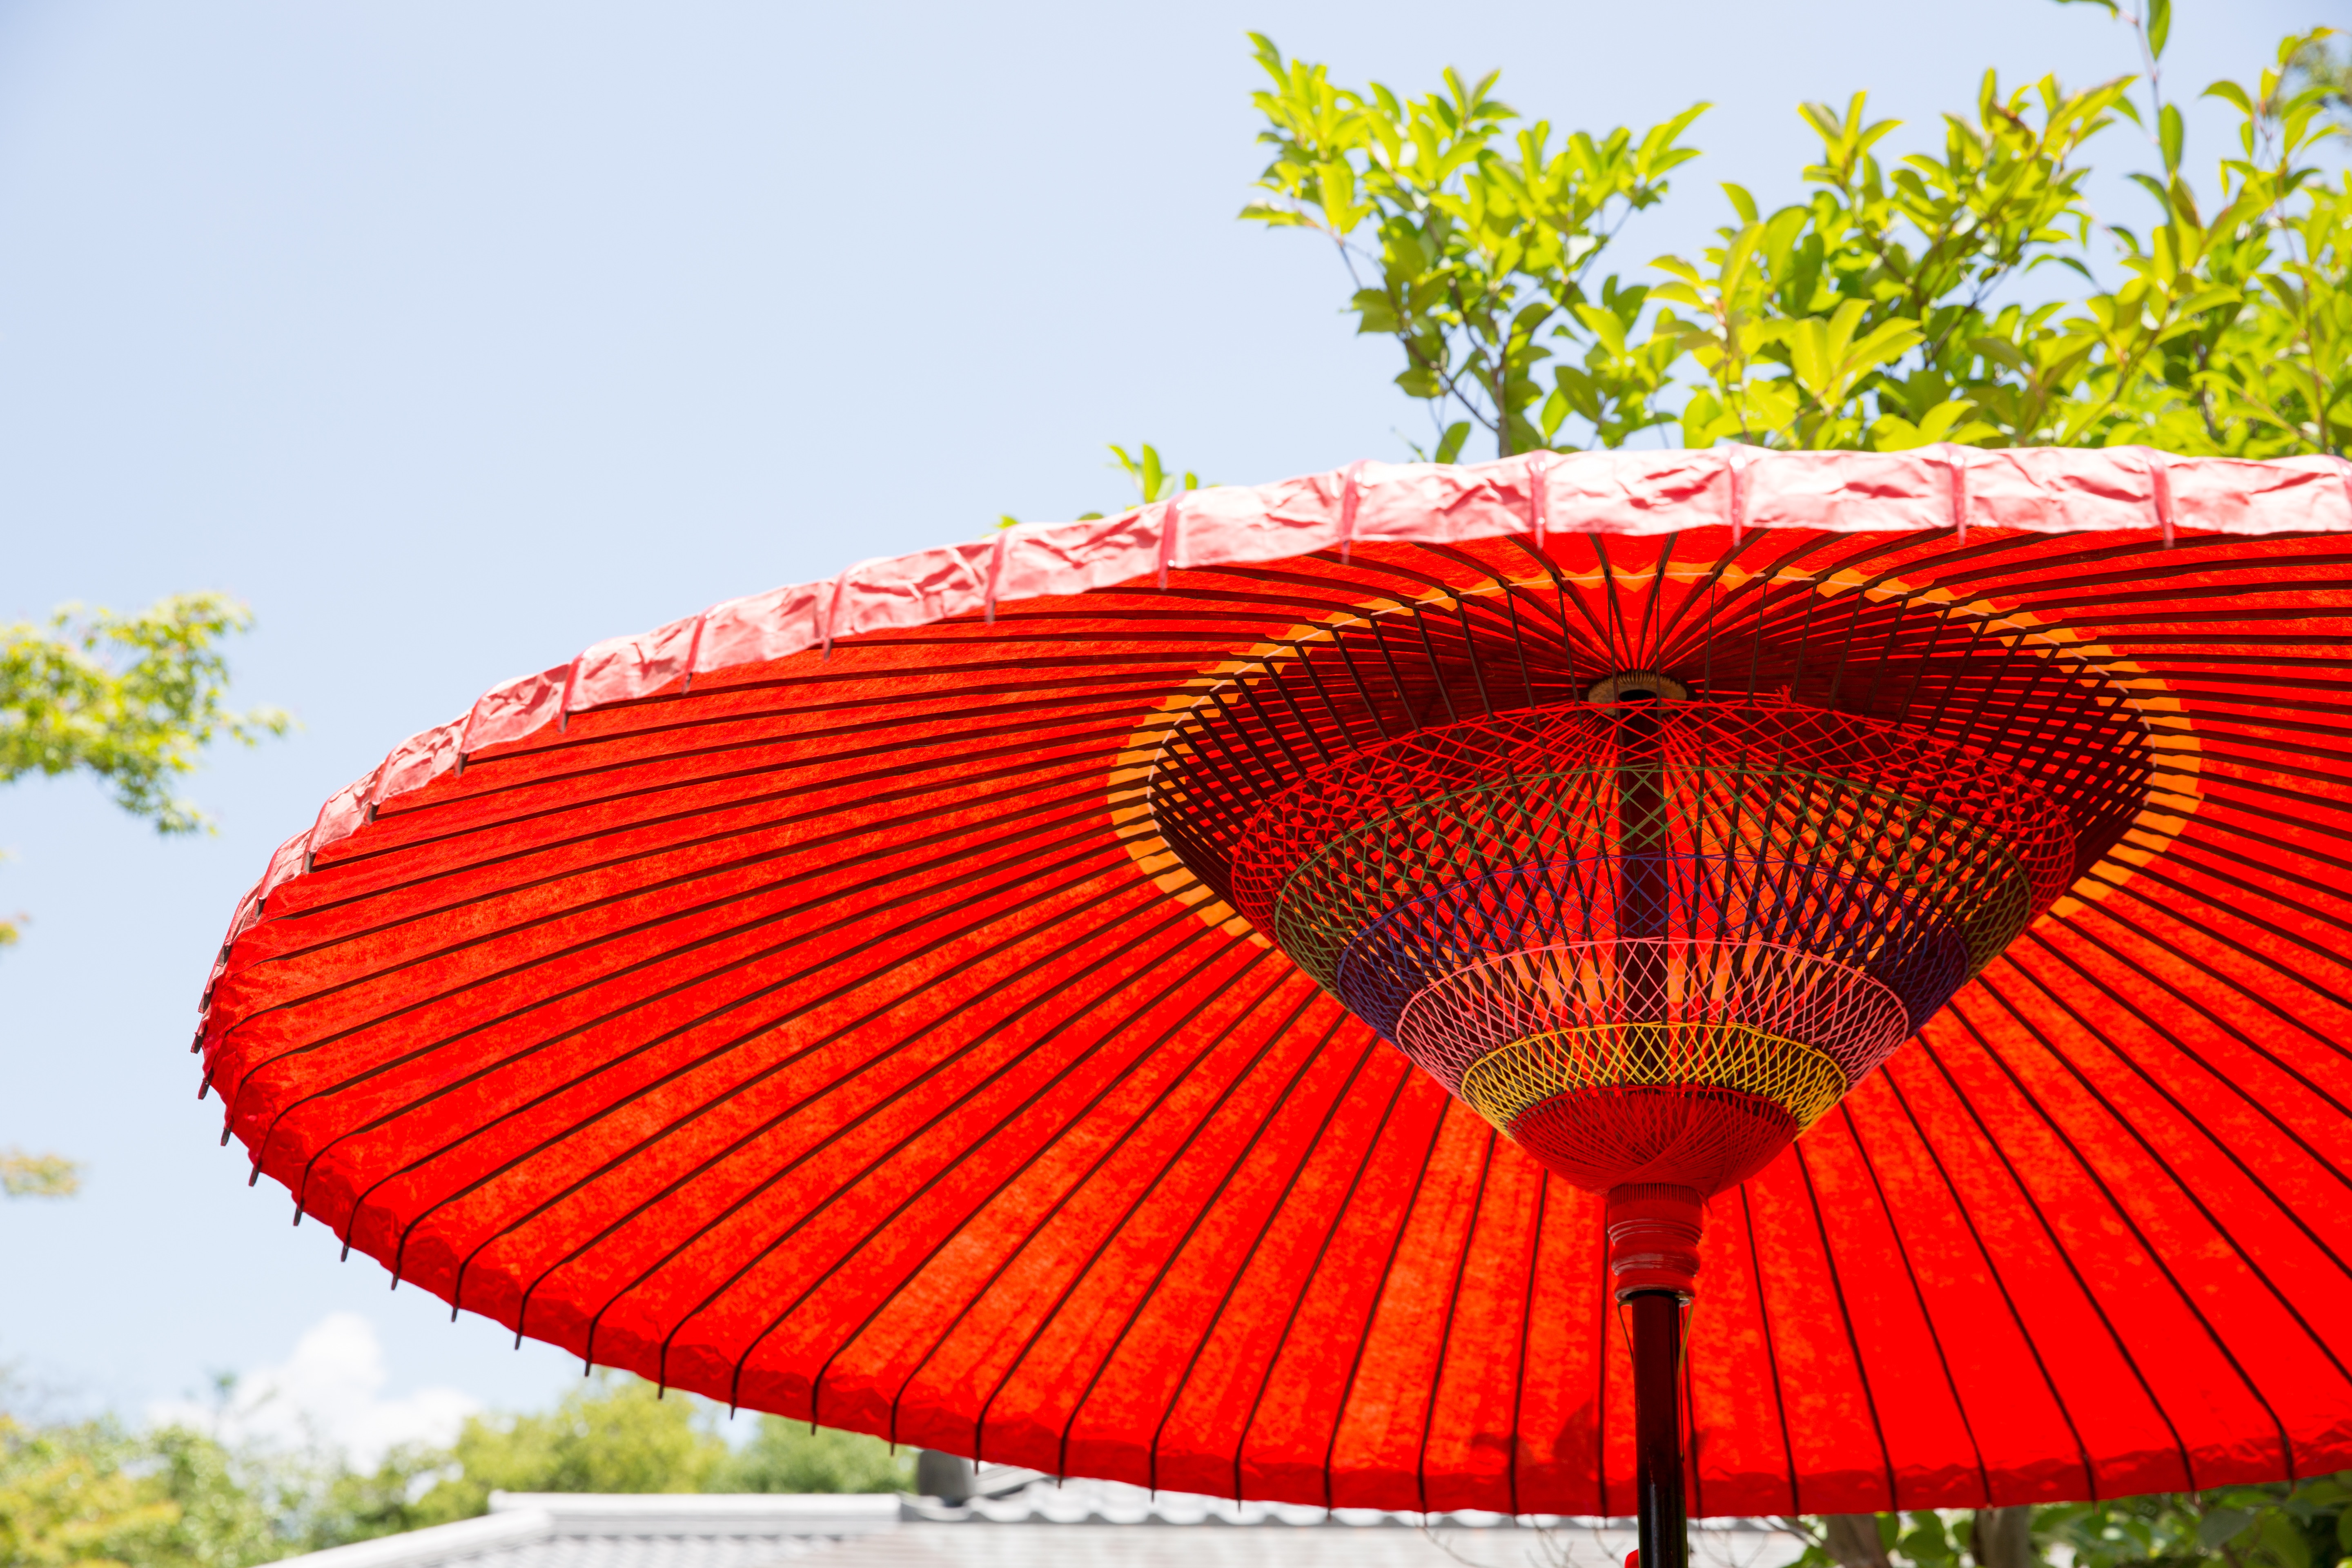
flower, red, umbrella